University of California, Berkeley

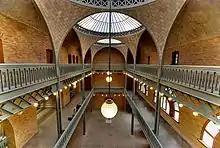
The interior of the Hearst Mining Building, dedicated by Phoebe Hearst in honor of her late husband, George

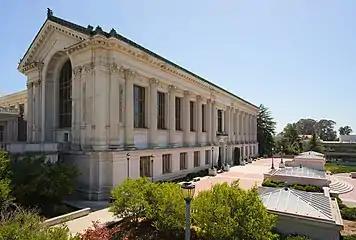
Doe Memorial Library

Berkeley is a large, primarily residential research university with a majority of its enrolment in undergraduate programs but also offering a comprehensive doctoral program. The university has been accredited by the Western Association of Schools and Colleges Senior College and University Commission since 1949. The university operates on a semester calendar and awarded 8,725 bachelor's, 3,286 master's or professional and 1,272 doctoral degrees in 2018–2019.